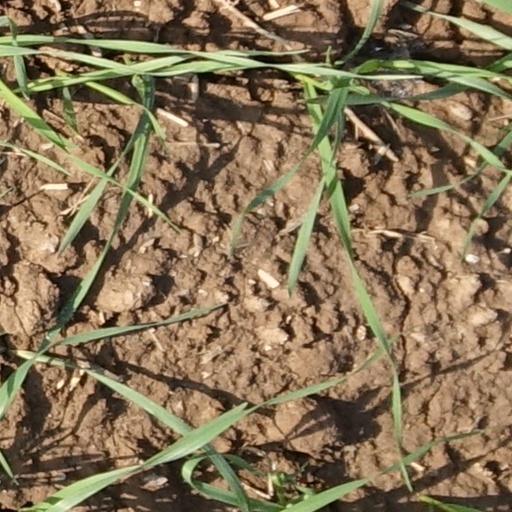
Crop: wheat